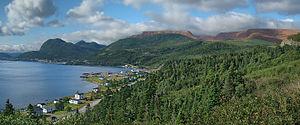
Parc National du Gros Morne, Ouest de Terre-Neuve, Canada. Panorama vu sur la Route 431, surplombant la Baie Bonne.
Le pic a Tenerife est une montagne située dans l'ouest de l'île de Terre-Neuve, près de la communauté côtière de Glenburnie, dans le parc national du Gros-Morne. Il s'élève à 545 mètres d'altitude. Son nom a été donné par le capitaine James Cook en 1767 d'après l'île de Tenerife dans les îles Canaries d'Espagne.
Le parc national du Gros-Morne est un parc canadien, situé sur la côte occidentale de l'île de Terre-Neuve, dans la province de Terre-Neuve-et-Labrador à environ 700 km à l'ouest de Saint-Jean. Il est nommé d'après le Gros Morne, le second plus haut sommet de l'île.